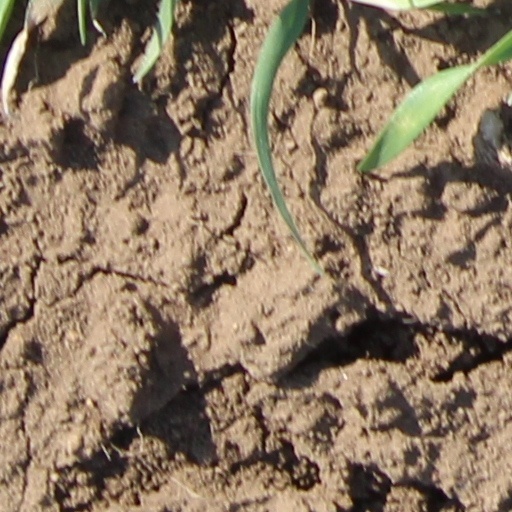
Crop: wheat